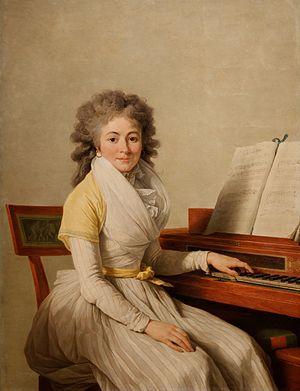
François-André Vincent, né le 30 décembre 1746 à Paris où il est mort le 4 août 1816, est un peintre français.